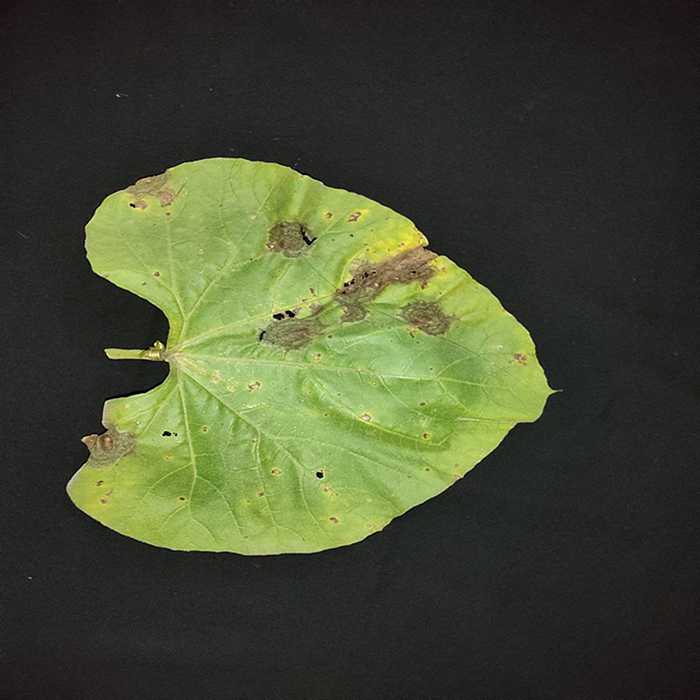
Plant: Bottle gourd
Label: Downey mildew